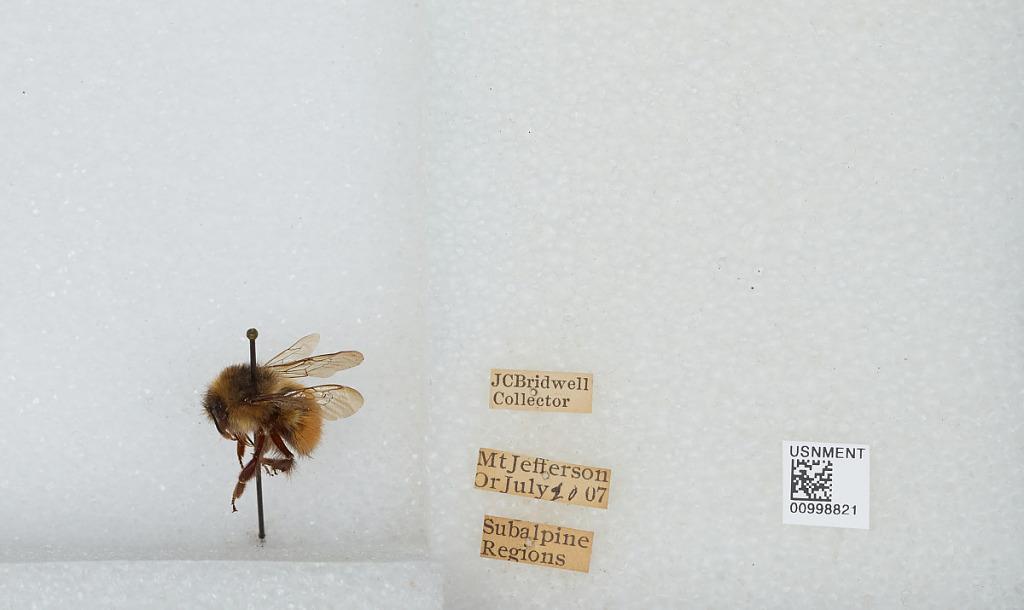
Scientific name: Bombus (Pyrobombus) melanopygus Nylander
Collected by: J. Bridwell
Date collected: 1907-7-20
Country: United States
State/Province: Oregon
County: Linn
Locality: Mount Jefferson, Subalpine Regions
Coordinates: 44.6742, -121.799